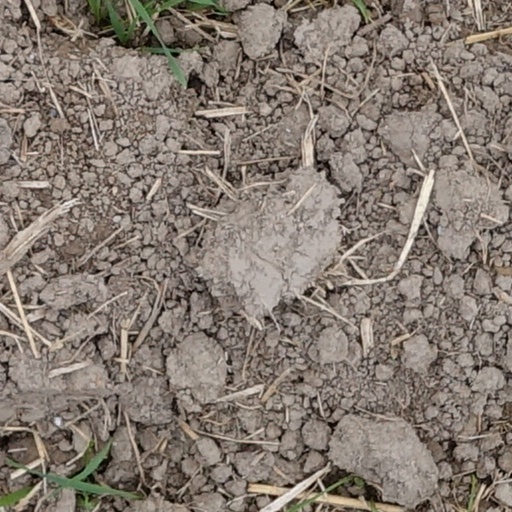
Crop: wheat